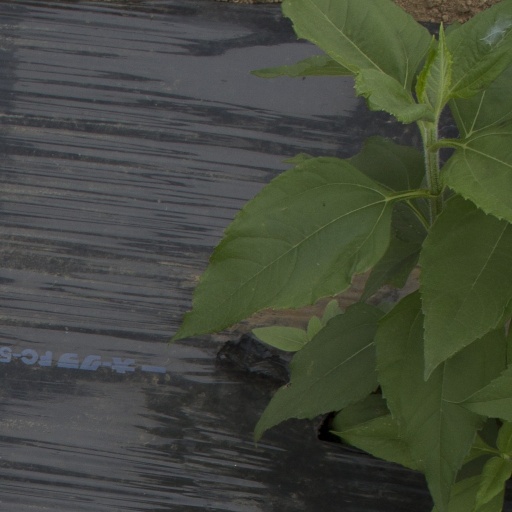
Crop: Jerusalem artichoke